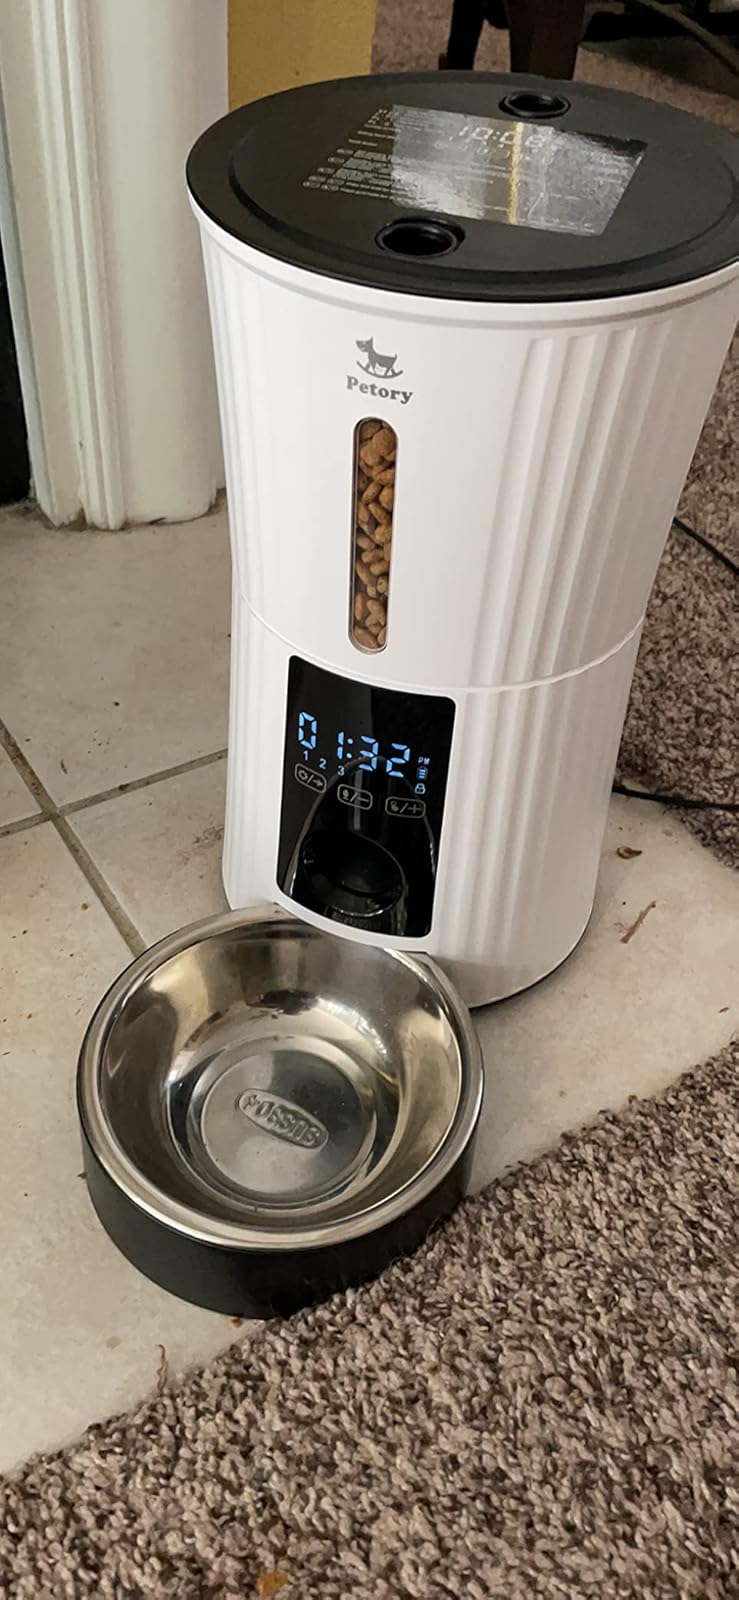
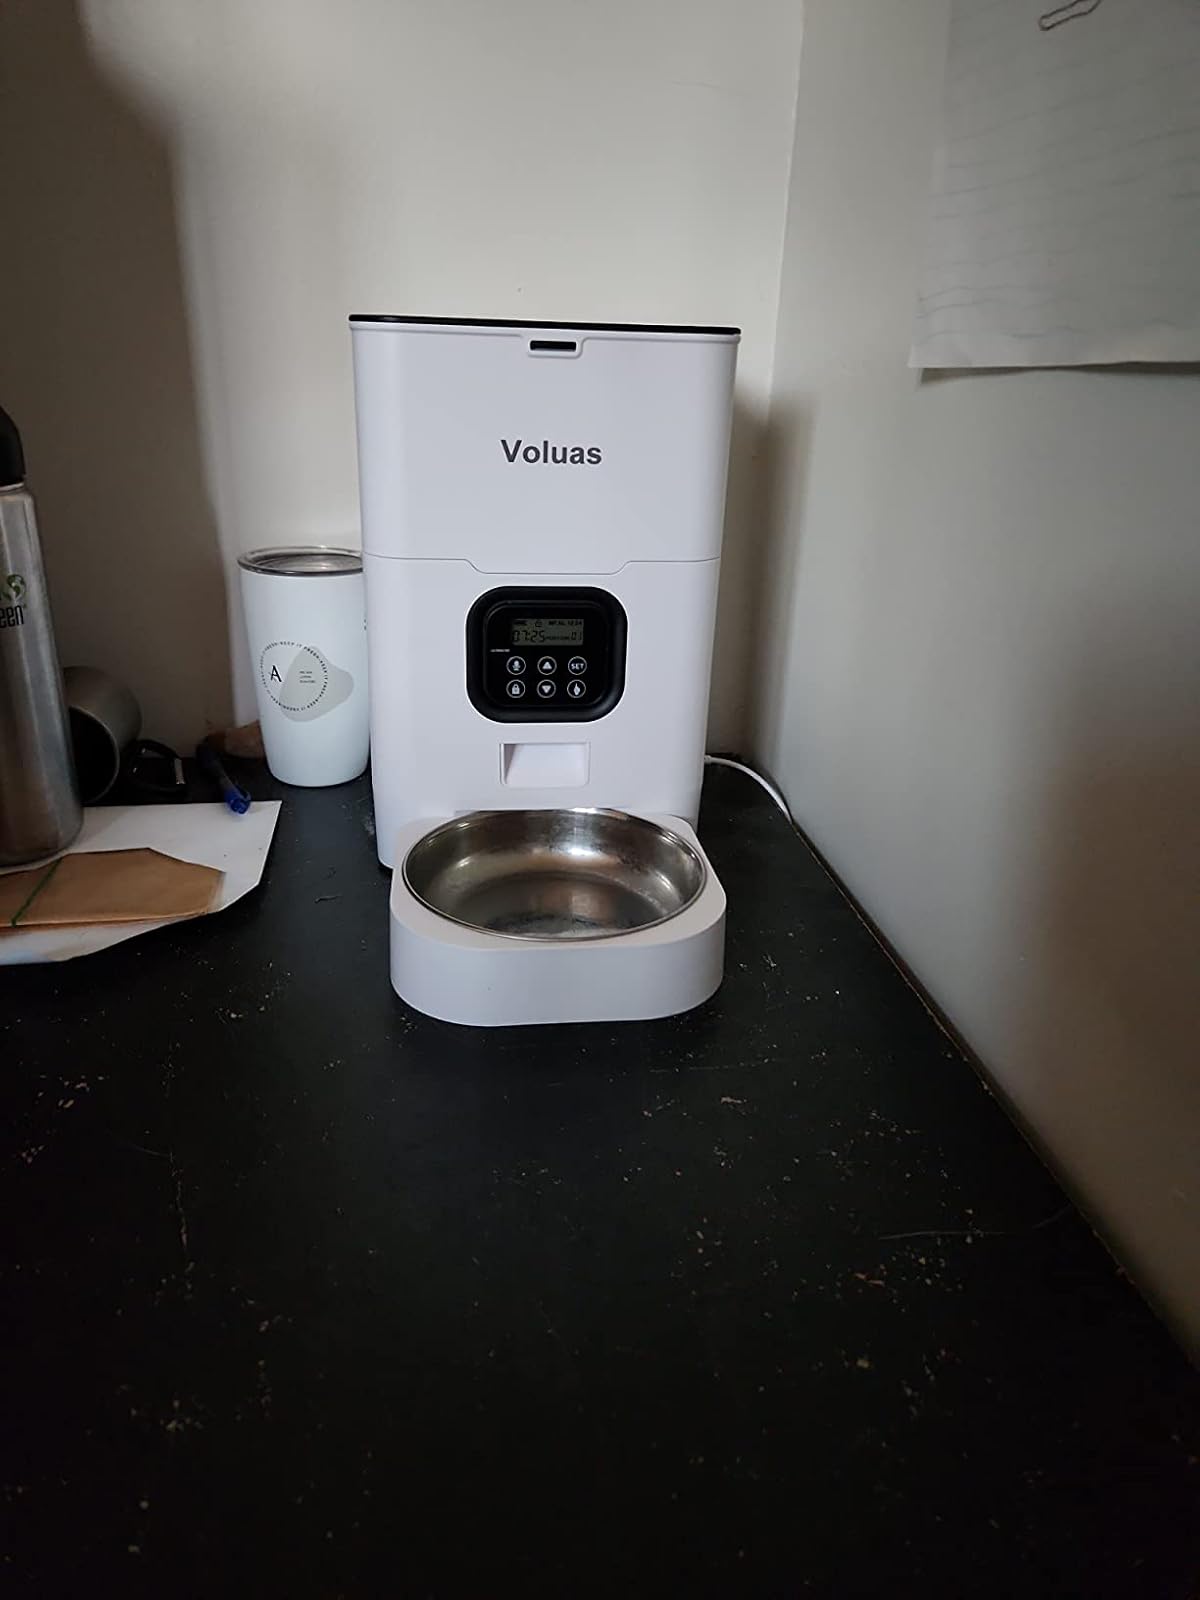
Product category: items_feeder
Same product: no